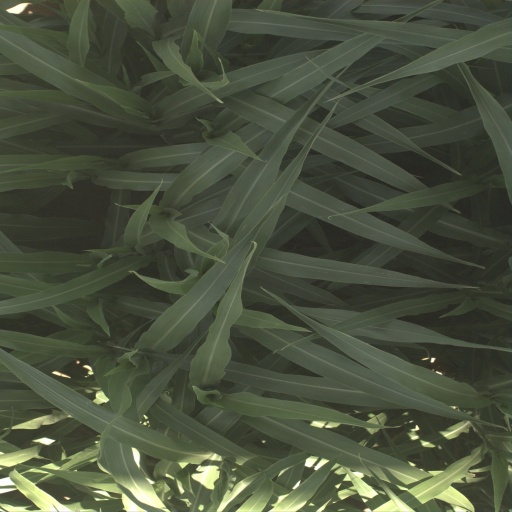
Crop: sorghum